Oath of Pontida

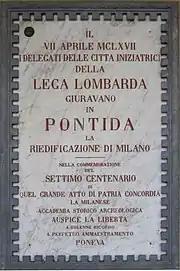
Commemorative plaque to the oath, located in Pontida

In addition to the chronological aspect, which would seem to demonstrate the non-existence of the oath of Pontida as a constitutive pact of the Lombard League due to the two agreements signed before 7 April 1167, the first mention of the incident must certainly also be considered which is quite posterior.